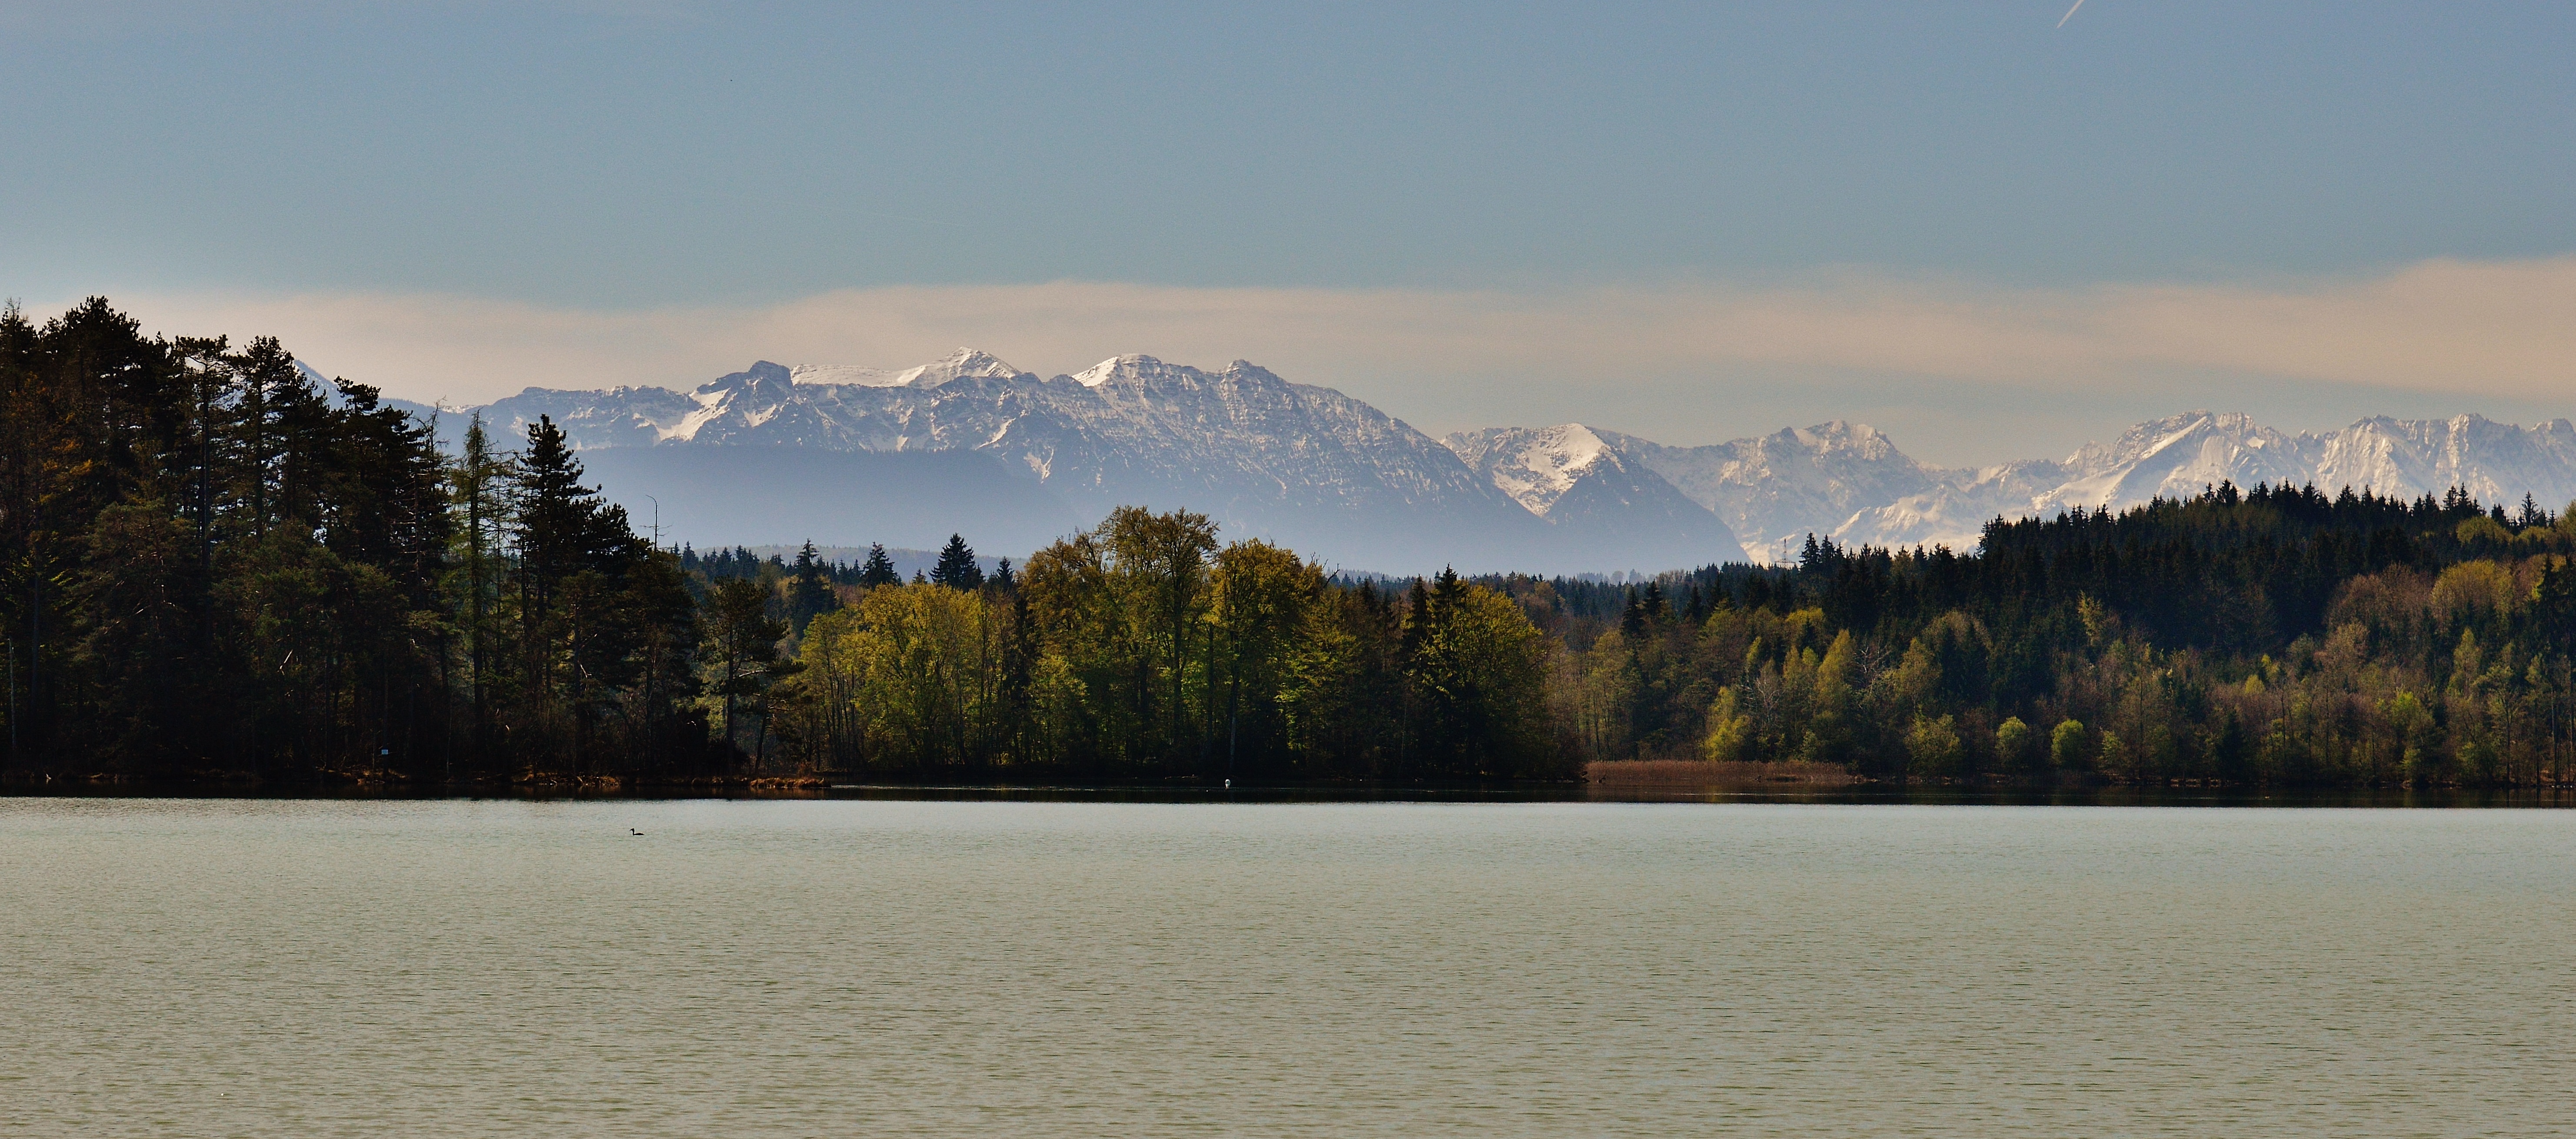
landscape, tree, water, nature, wilderness, mountain, snow, winter, cloud, morning, lake, dawn, mountain range, dusk, reflection, romantic, reservoir, season, body of water, mountains, loch, waters, easter lake, iffeldorf, atmospheric phenomenon, mountainous landforms